Apologies to Indigenous peoples

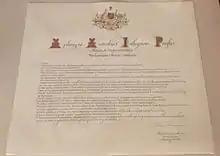
Apology to Australia's Indigenous people from the Prime Minister

Apologies to Indigenous peoples refer to apologies extended by political leaders or representatives, acting on behalf of a political entity or nation, to acknowledge and express remorse for a mass atrocity that has been committed against Indigenous peoples.